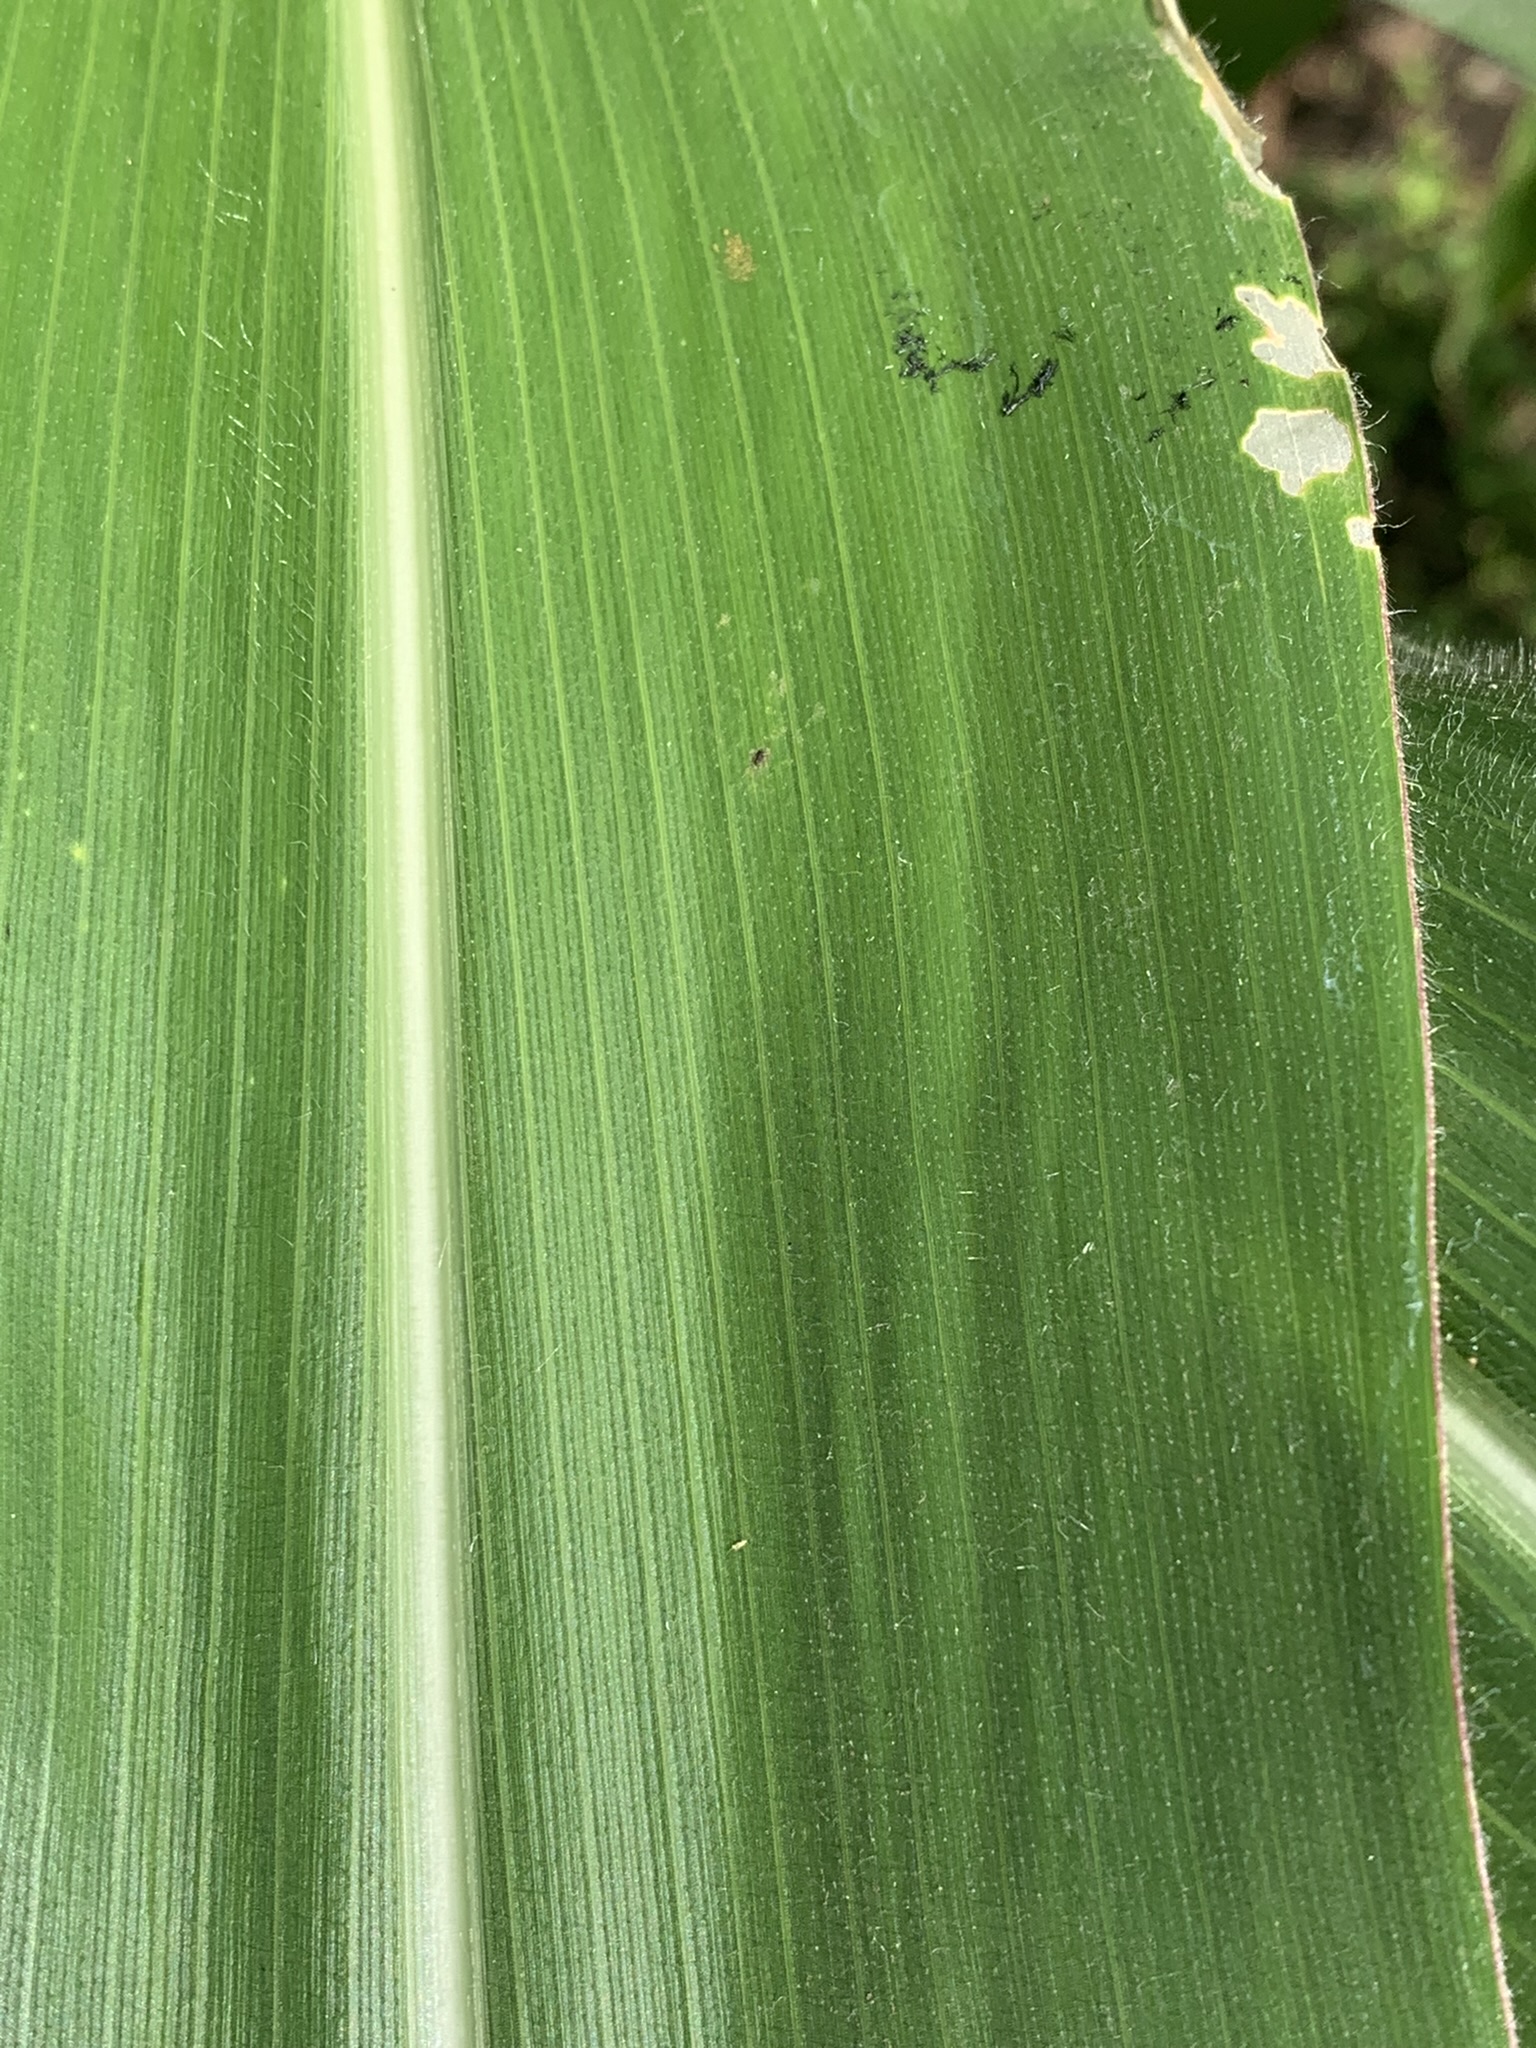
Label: Healthy